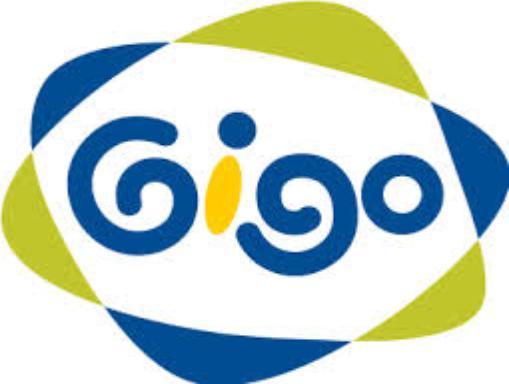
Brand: gigo
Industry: Clothes